Munsterbilzen Abbey

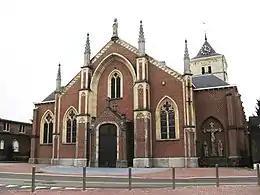
The neo-Gothic parish church with late medieval tower

Munsterbilzen Abbey was an abbey of Benedictine nuns in Munsterbilzen, Limburg, Belgium, founded in around 670 by Saint Landrada. It was plundered by Vikings in 881 but restored. From the 9th century it was dedicated to Saint Amor.